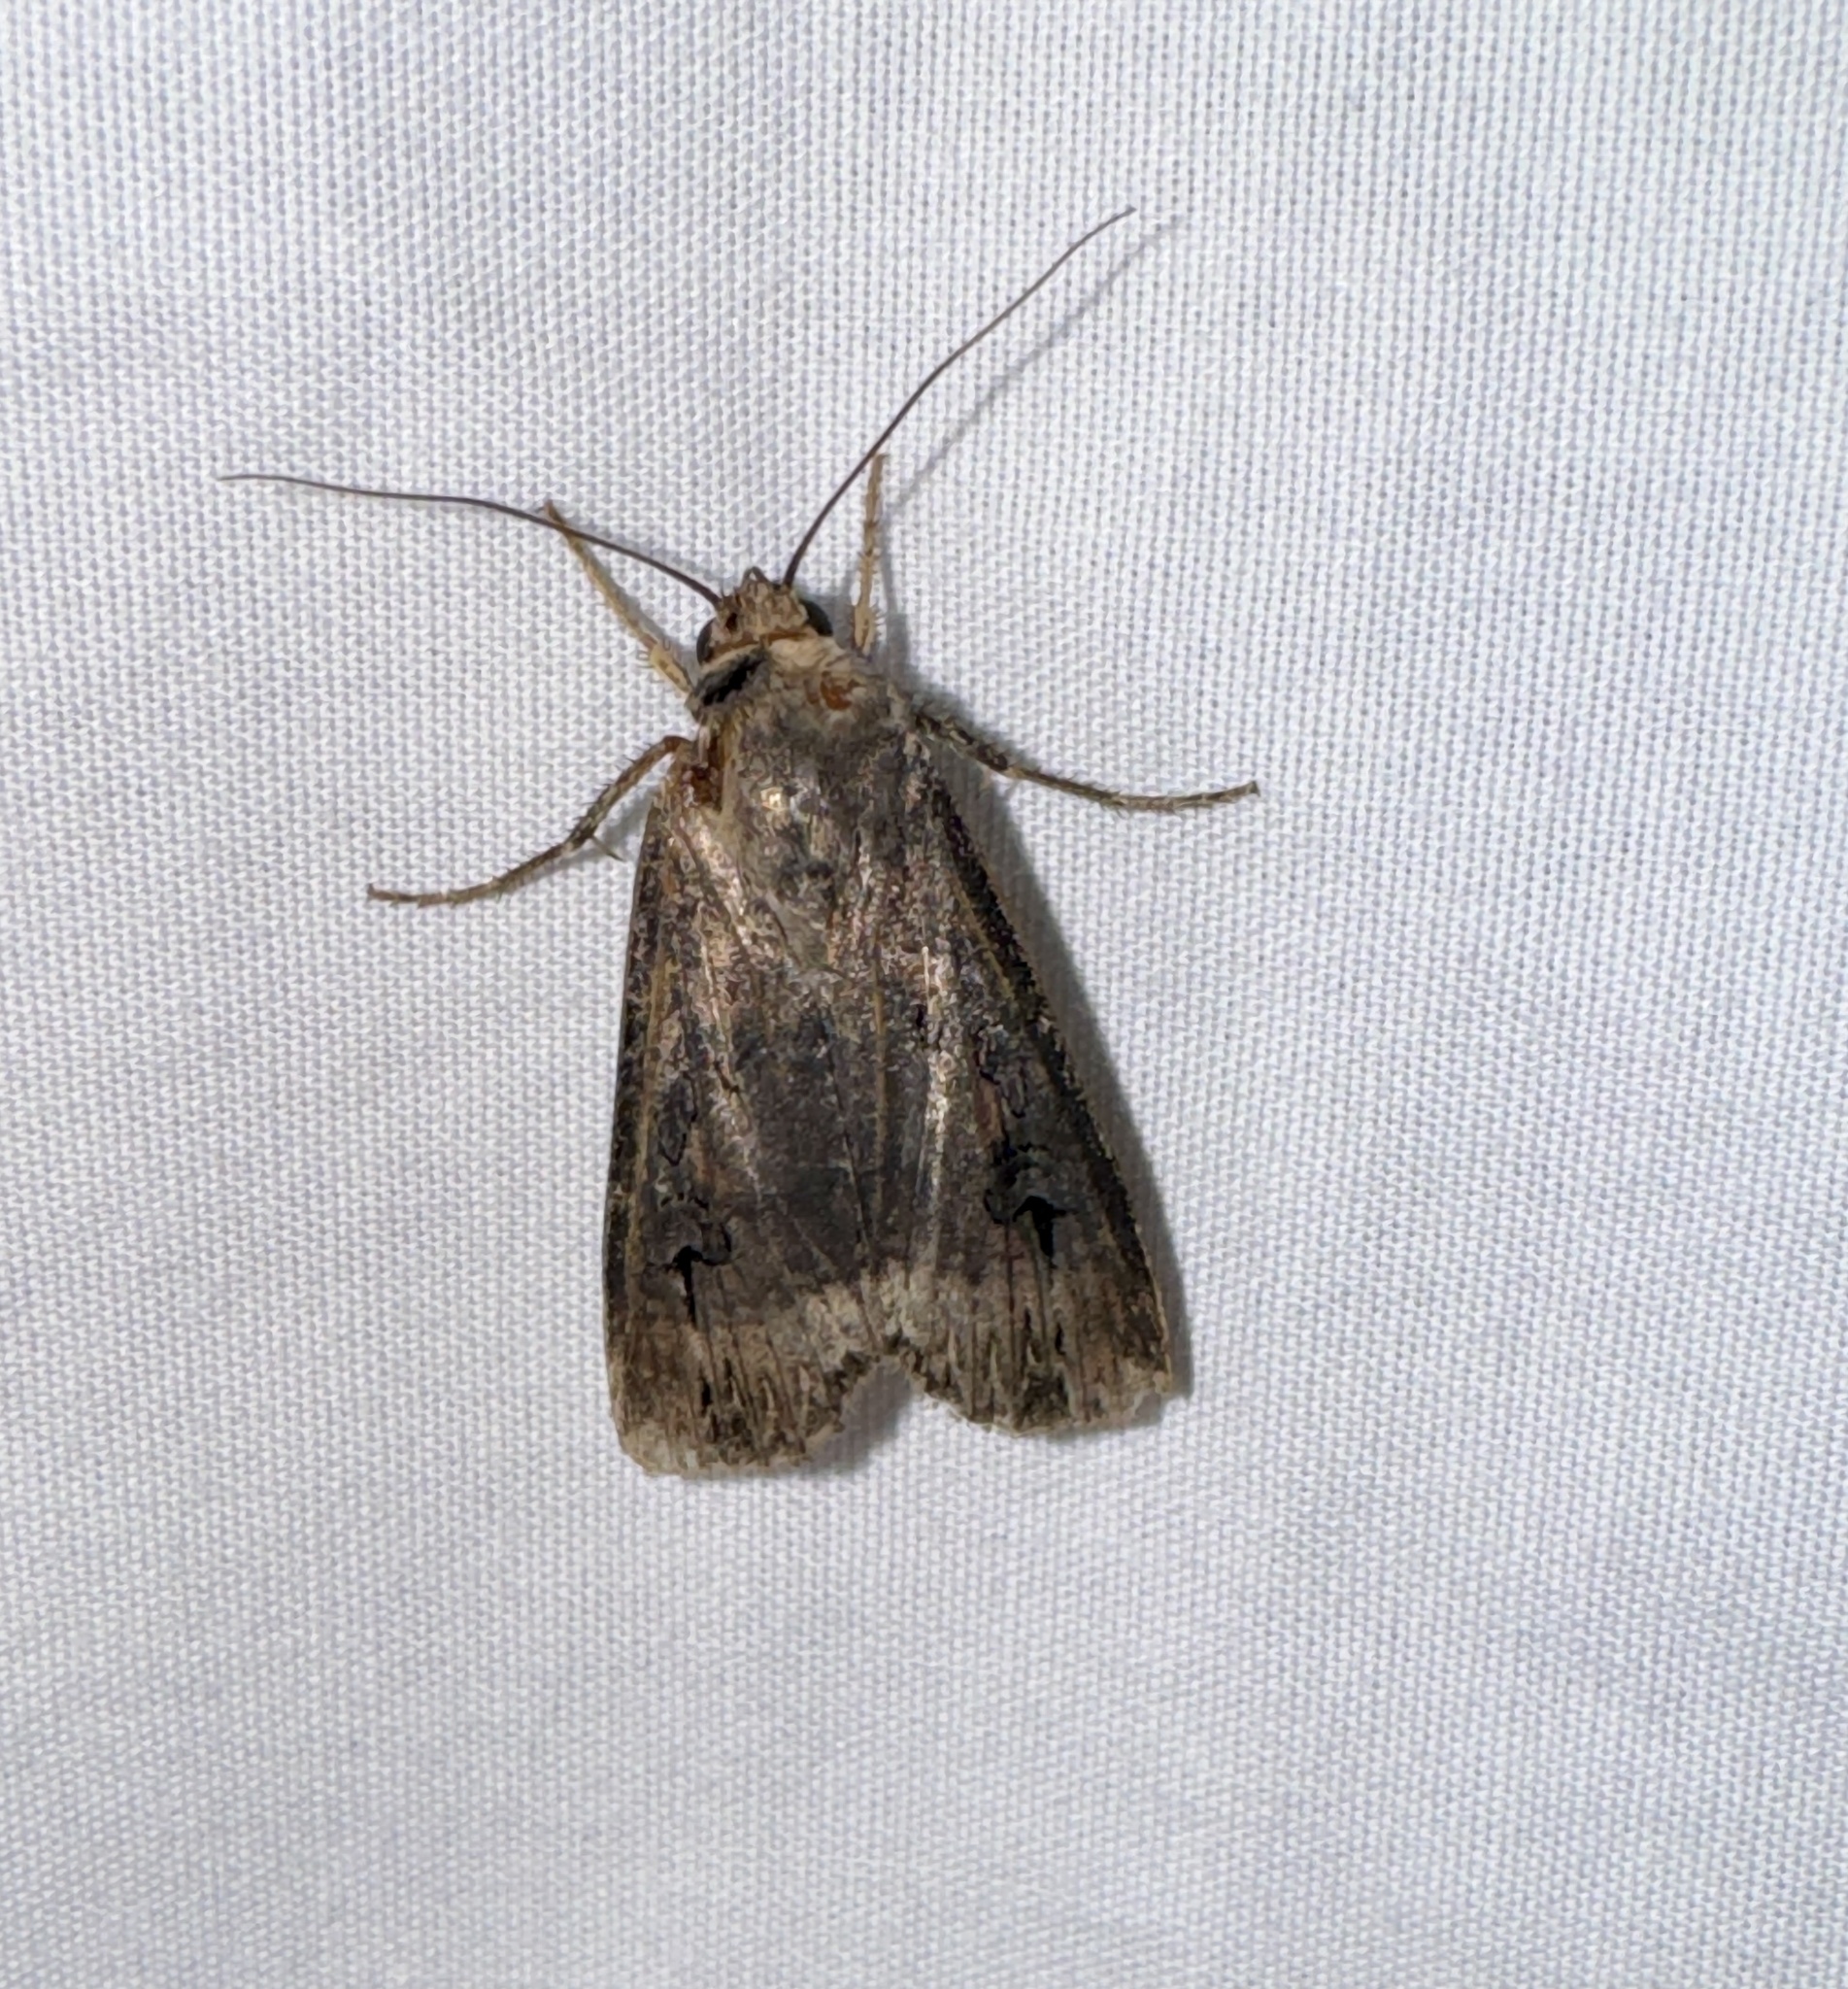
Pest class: cutworms